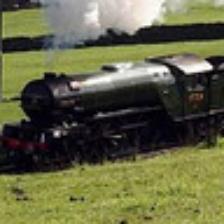
Label: NonHuman